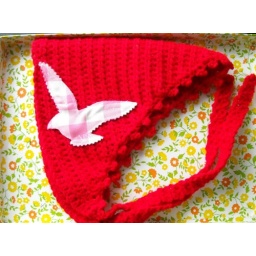
headscarf, in red, pink bird applique.